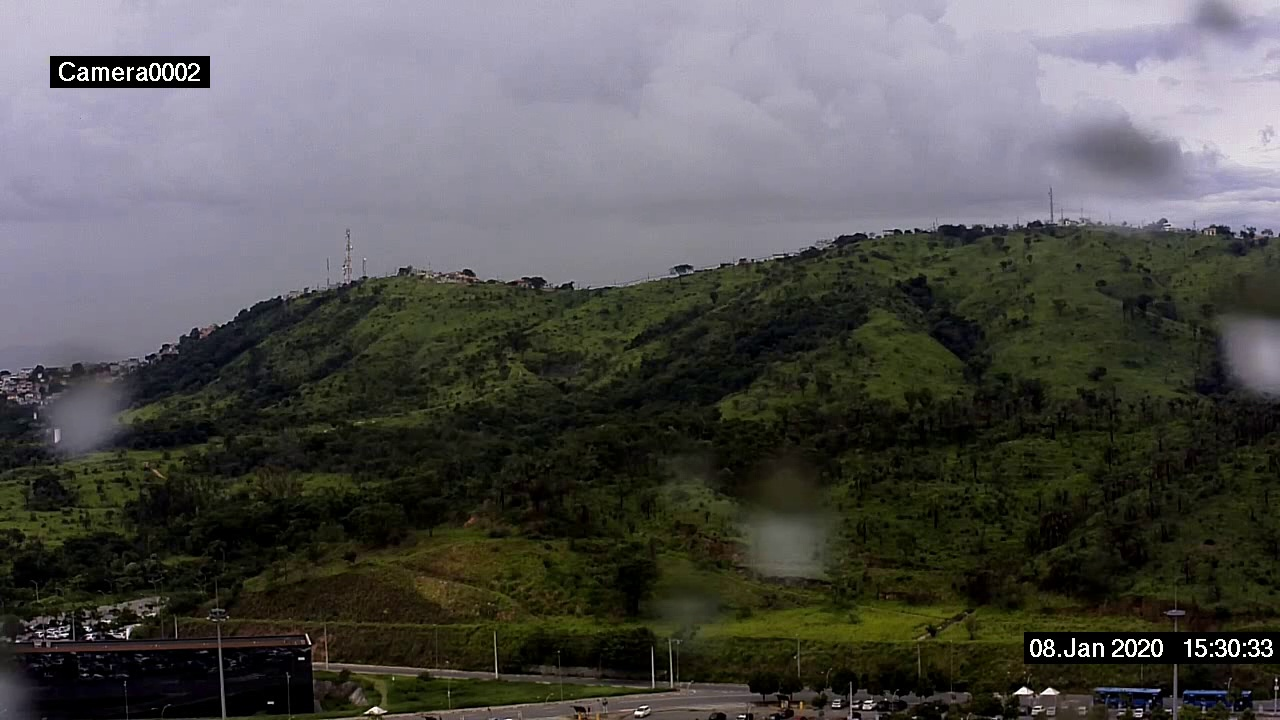
Fire: no
Smoke: no